Vladimir Dergachev

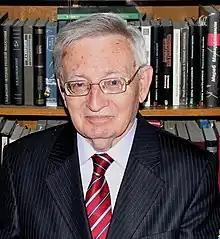
Vladimir Dergachev

Vladimir Alexandrovich Dergachev (born 9 September 1945) is a Russian geographer whose professional activity is focused on geopolitics. He is a member of the Union of Journalists of Ukraine and, since 1976, of the Institute of Market Problems and Economic-Environmental Research of the Academy of Sciences of the Ukrainian SSR and its successor, the National Academy of Sciences of Ukraine. He is also an honorary member of the Ukrainian Geographical Society.